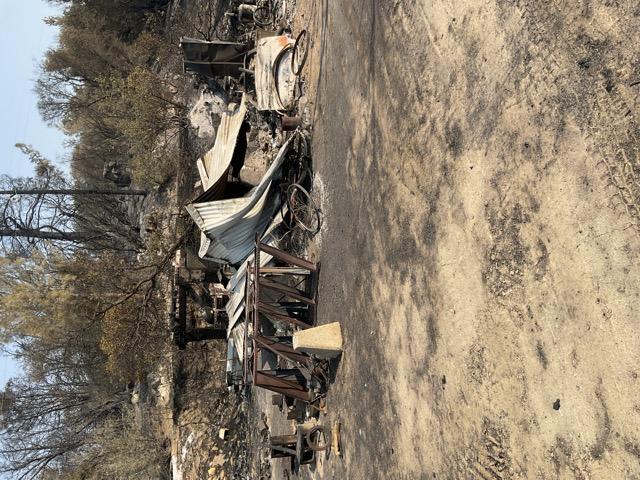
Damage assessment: destroyed